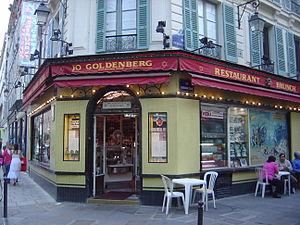
La rue des Rosiers est une rue ancienne du centre de Paris, qui parcourt une partie du 4ᵉ arrondissement sur 303 mètres de long d'est en ouest, dans le quartier Saint-Gervais, en partie sud du Marais.